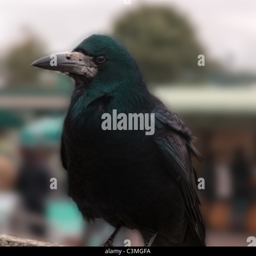
carrion crow a big black bird native